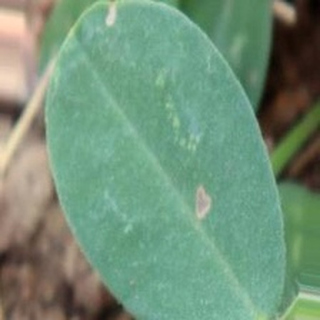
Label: healthy_groundnut